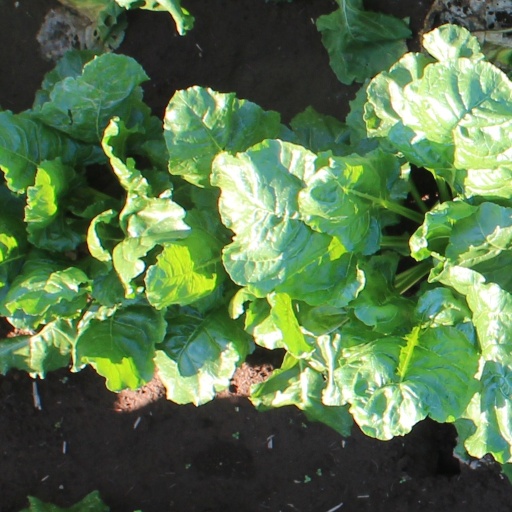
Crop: sugar beet